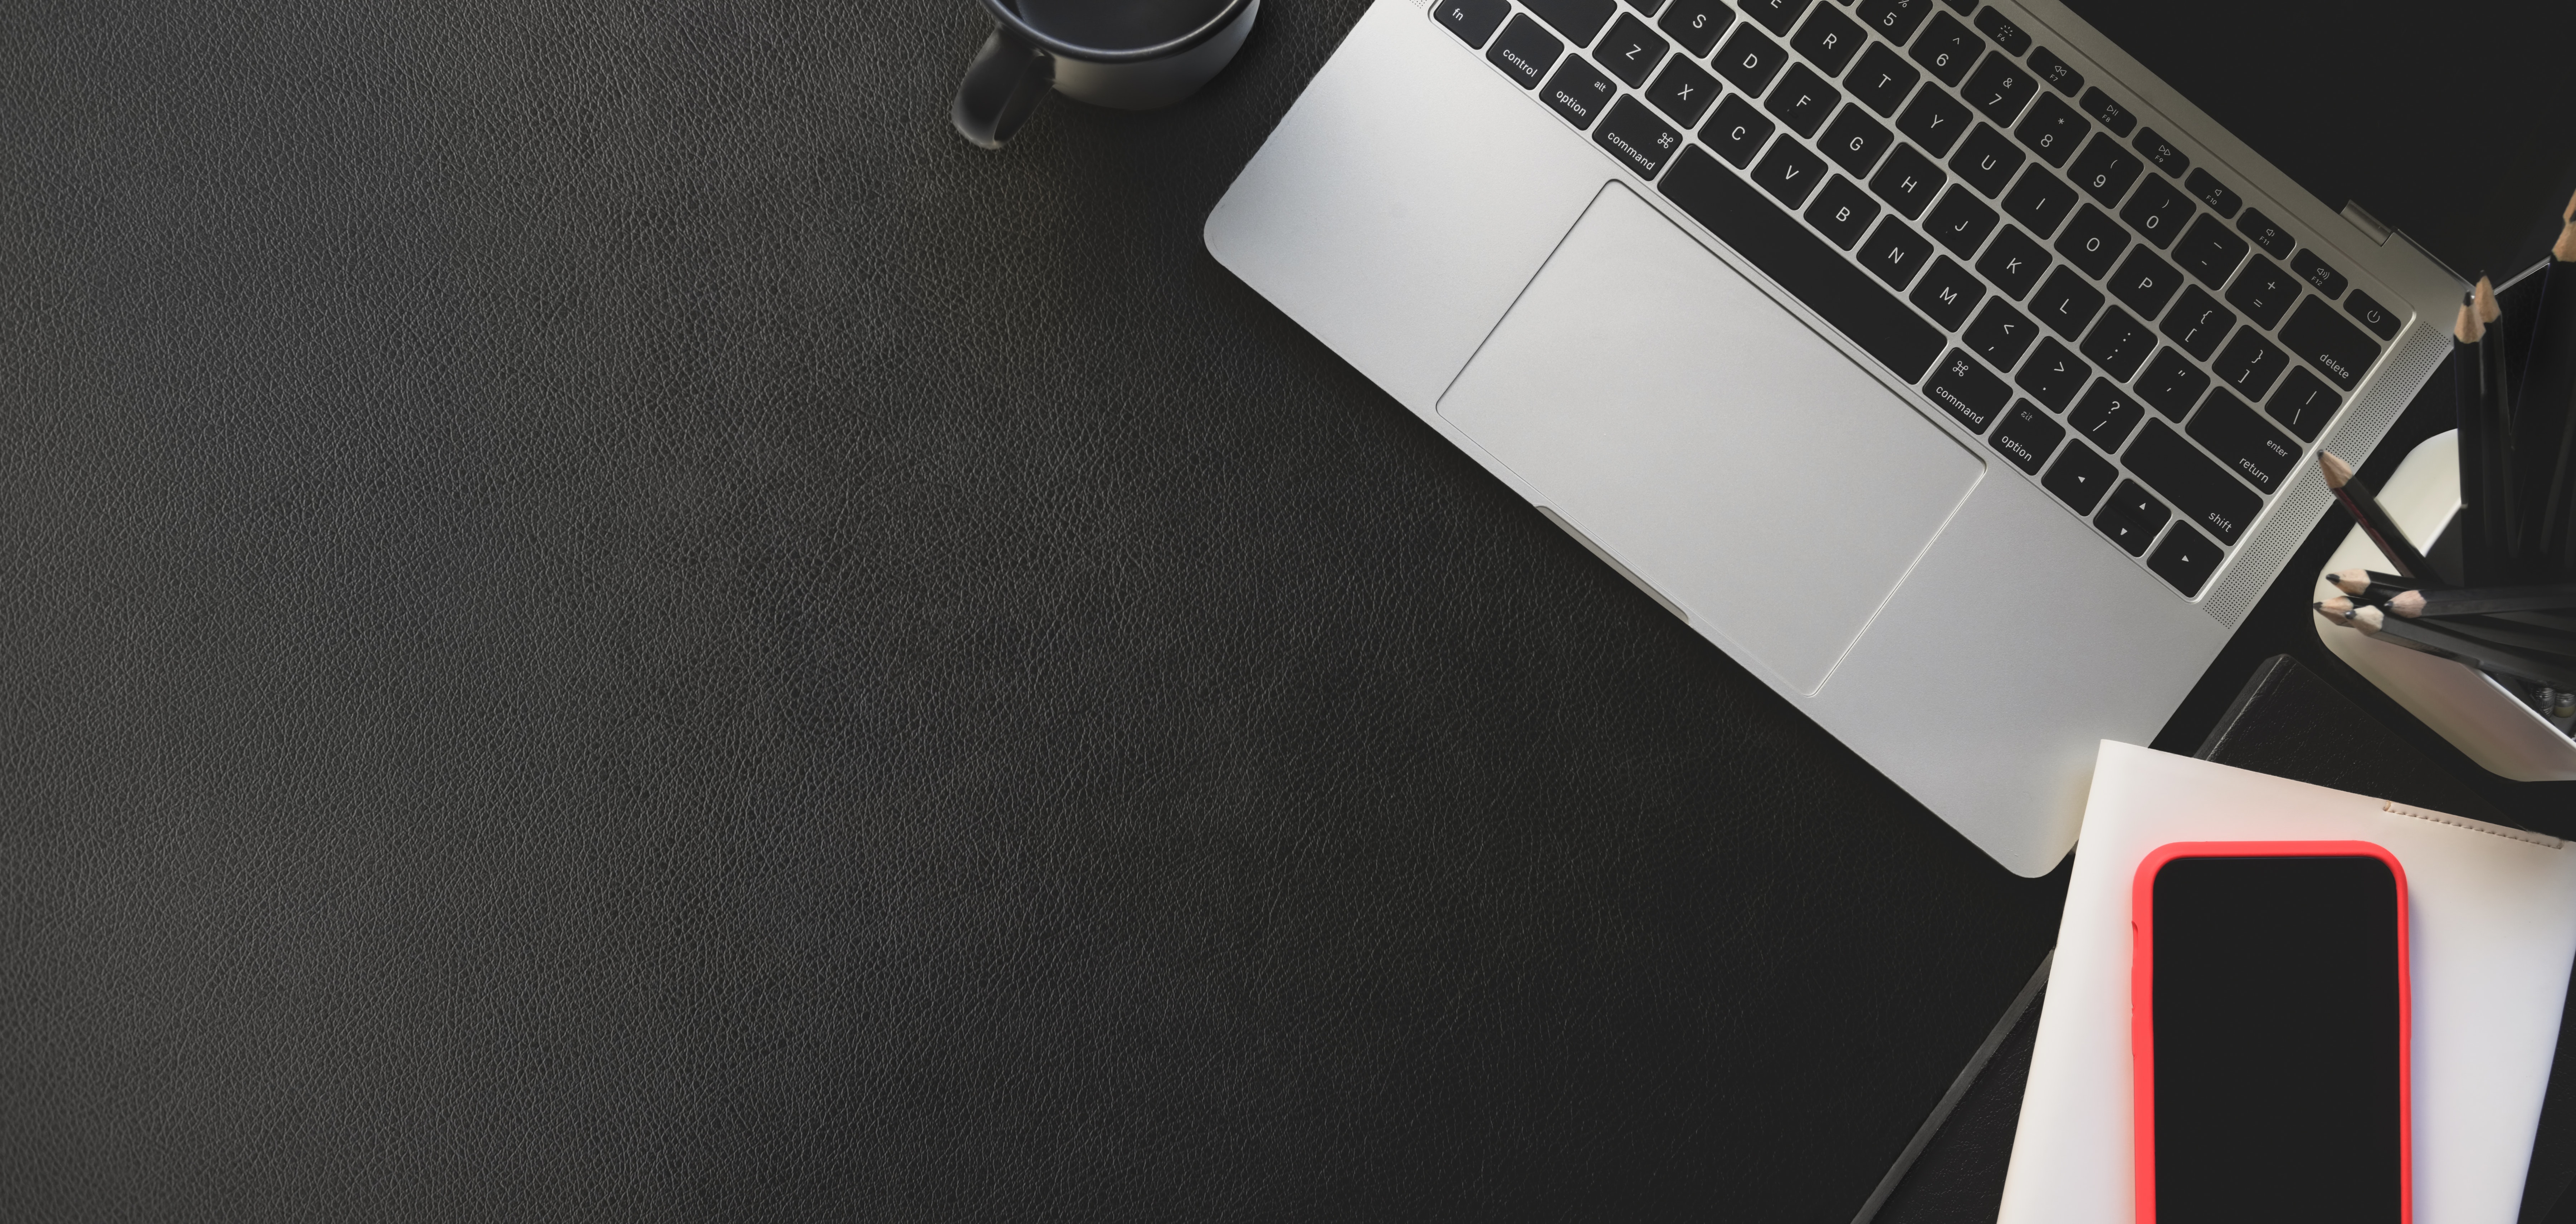
mac, floor, flooring, technology, Material property, tile, electronic device, desk, gadget